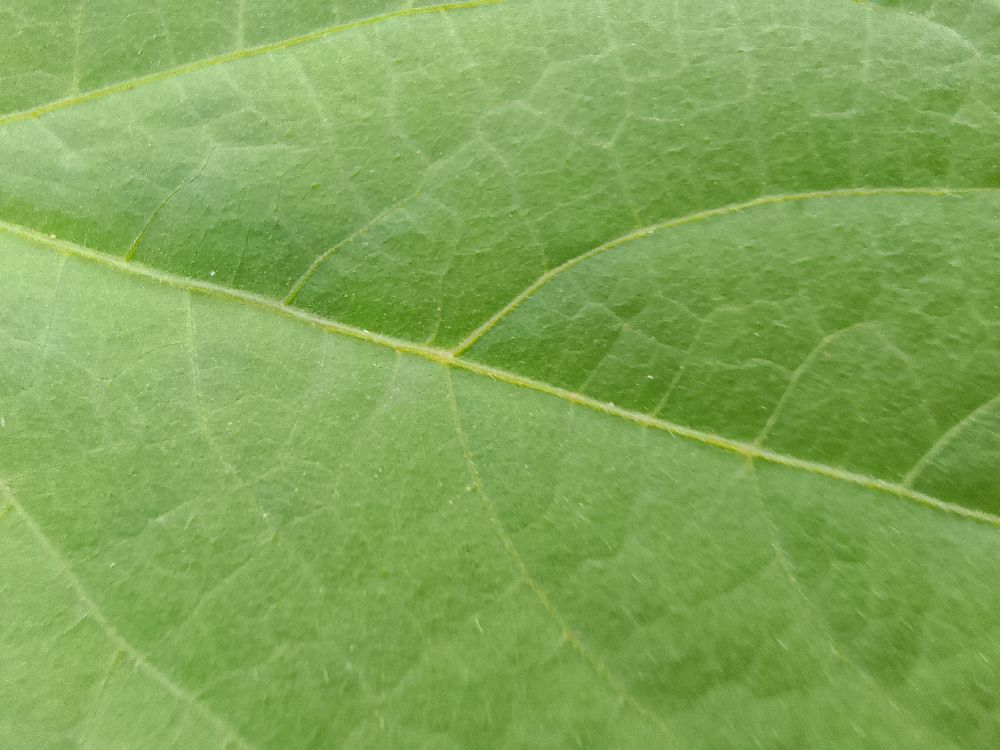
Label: healthy